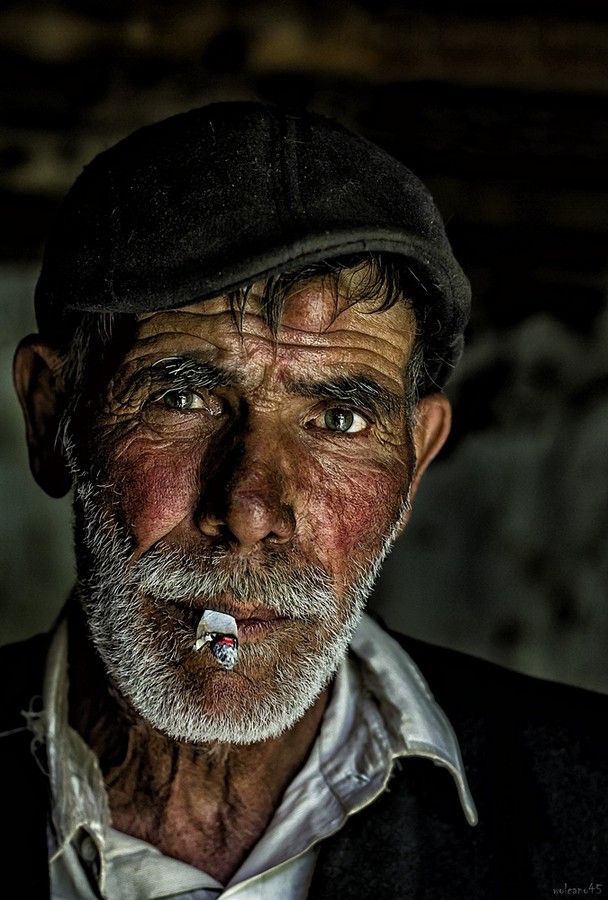
Label: Colored